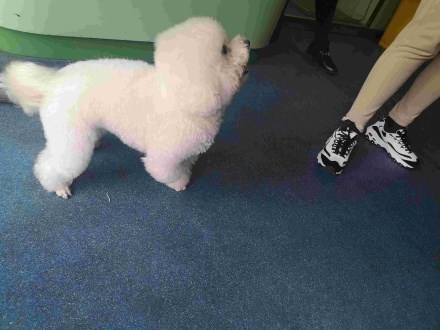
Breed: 3083-n000117-Bichon_Frise